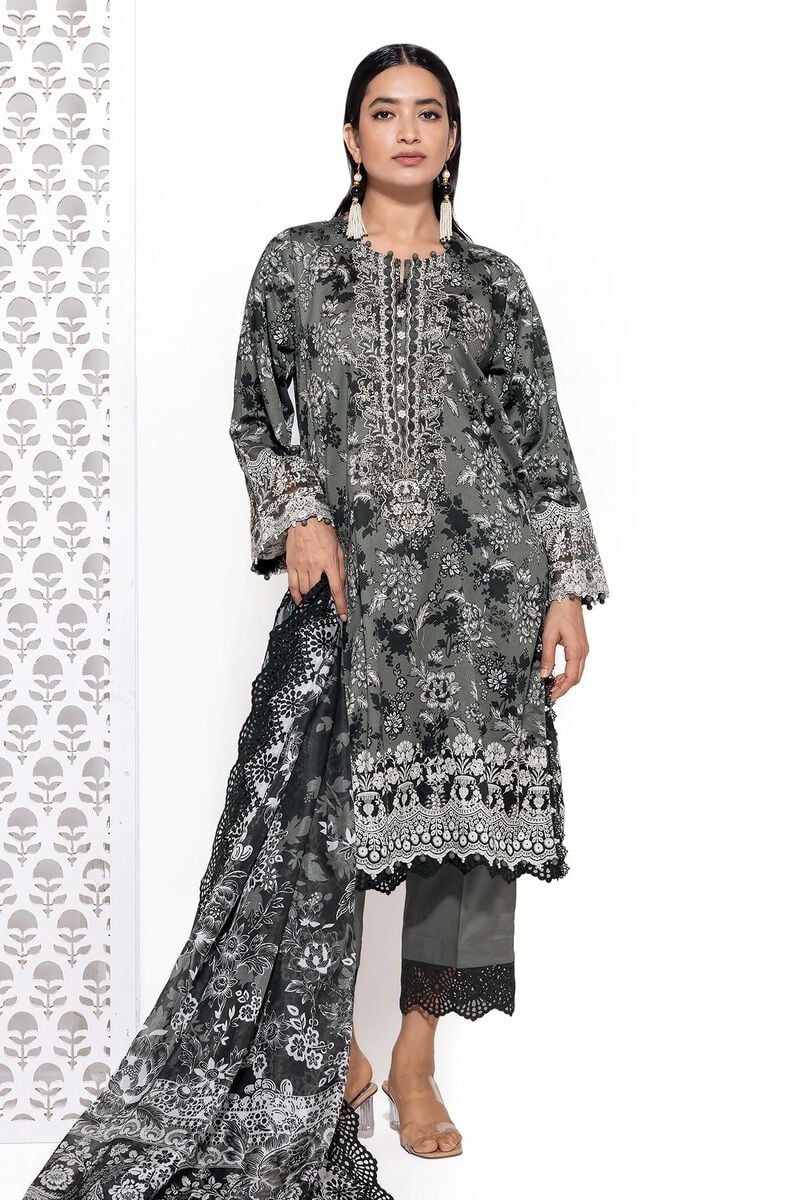
black multi embroidered cotton suit